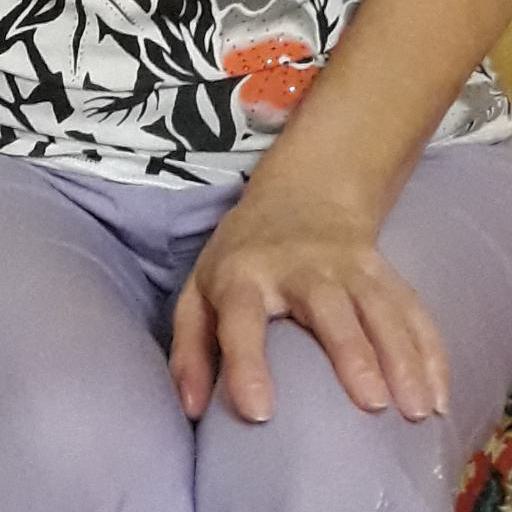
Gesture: no_gesture